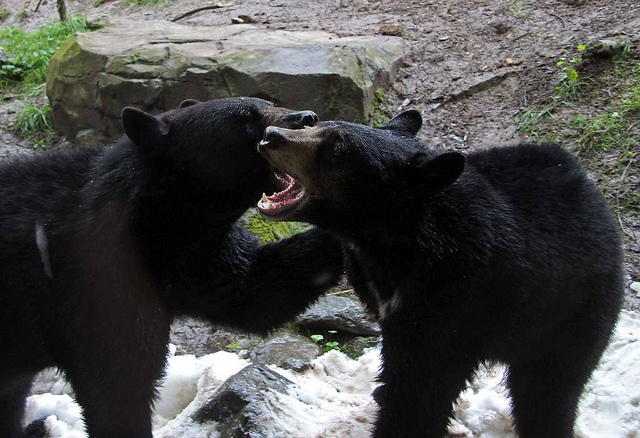
Two bears playing in a natural environment with snow on ground.
Two bears fighting by a river and rocks.
two black bears growl at each other on a snowy mountain
Two black bears are playing in the snow and one has his mouth opened and the other one has his paw up.
Two bears are playfully fighting near a river.